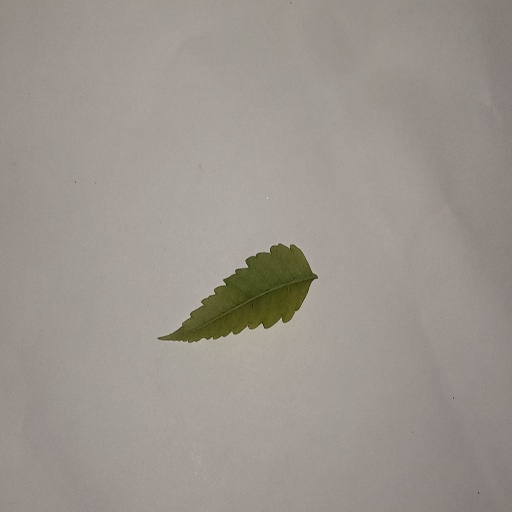
Species: Neem
Leaf condition: Yellow Leaf